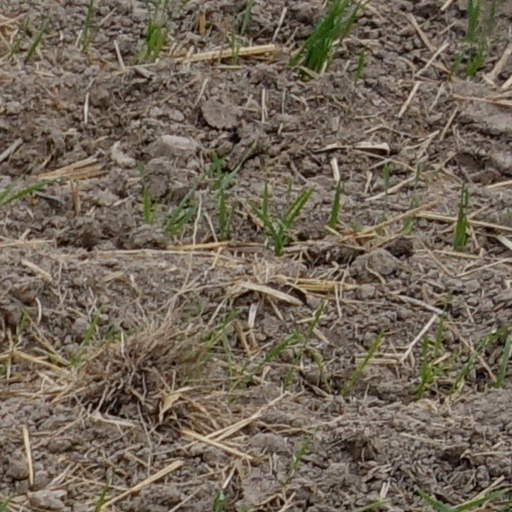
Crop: wheat